Black-billed magpie

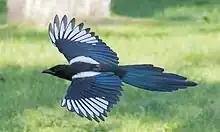
Seen in flight

Black-billed magpies are also known to make food caches in the ground, in scatter-hoarding fashion. To make a cache, the bird pushes or hammers its bill into the ground (or snow), forming a small hole into which it deposits the food items it was holding in a small pouch under its tongue. It may, however, then move the food to another location, particularly if other magpies in the vicinity are watching. Cache robbing is fairly common, so a magpie often makes several false caches before a real one. The final cache is covered with grass, leaves, or twigs. After this, the bird cocks its head and stares at the cache, possibly to commit the site to memory. Such hoards are short-term; the food is usually recovered within several days, or the bird never returns. The bird relocates its caches by sight and also by smell; during cache robbing, smell is probably the primary cue.